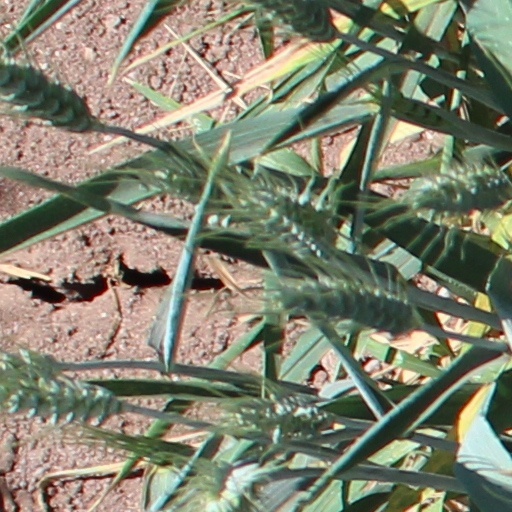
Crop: wheat